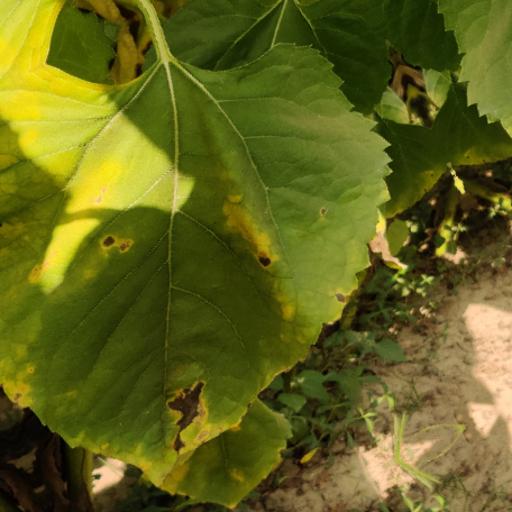
Label: Leaf_scars